Tenedos

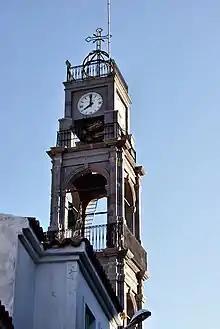
Close up of Bozcaada Clock Tower

In March 1657, an Ottoman Armada emerged through the Dardanelles, slipping through a Venetian blockade, with the objective of retaking the island but did not attempt to do so, concerned by the Venetian fleet. In July 1657, Köprülü made a decision to break the Venetian blockade and retake the territory. The Peace Party in the Venetian senate thought it best to not defend Tenedos, and Lemnos, and debated this with the War Party. Köprülü ended the argument by recapturing Tenedos on 31 August 1657, in the Battle of the Dardanelles (1657), the fourth and final one.